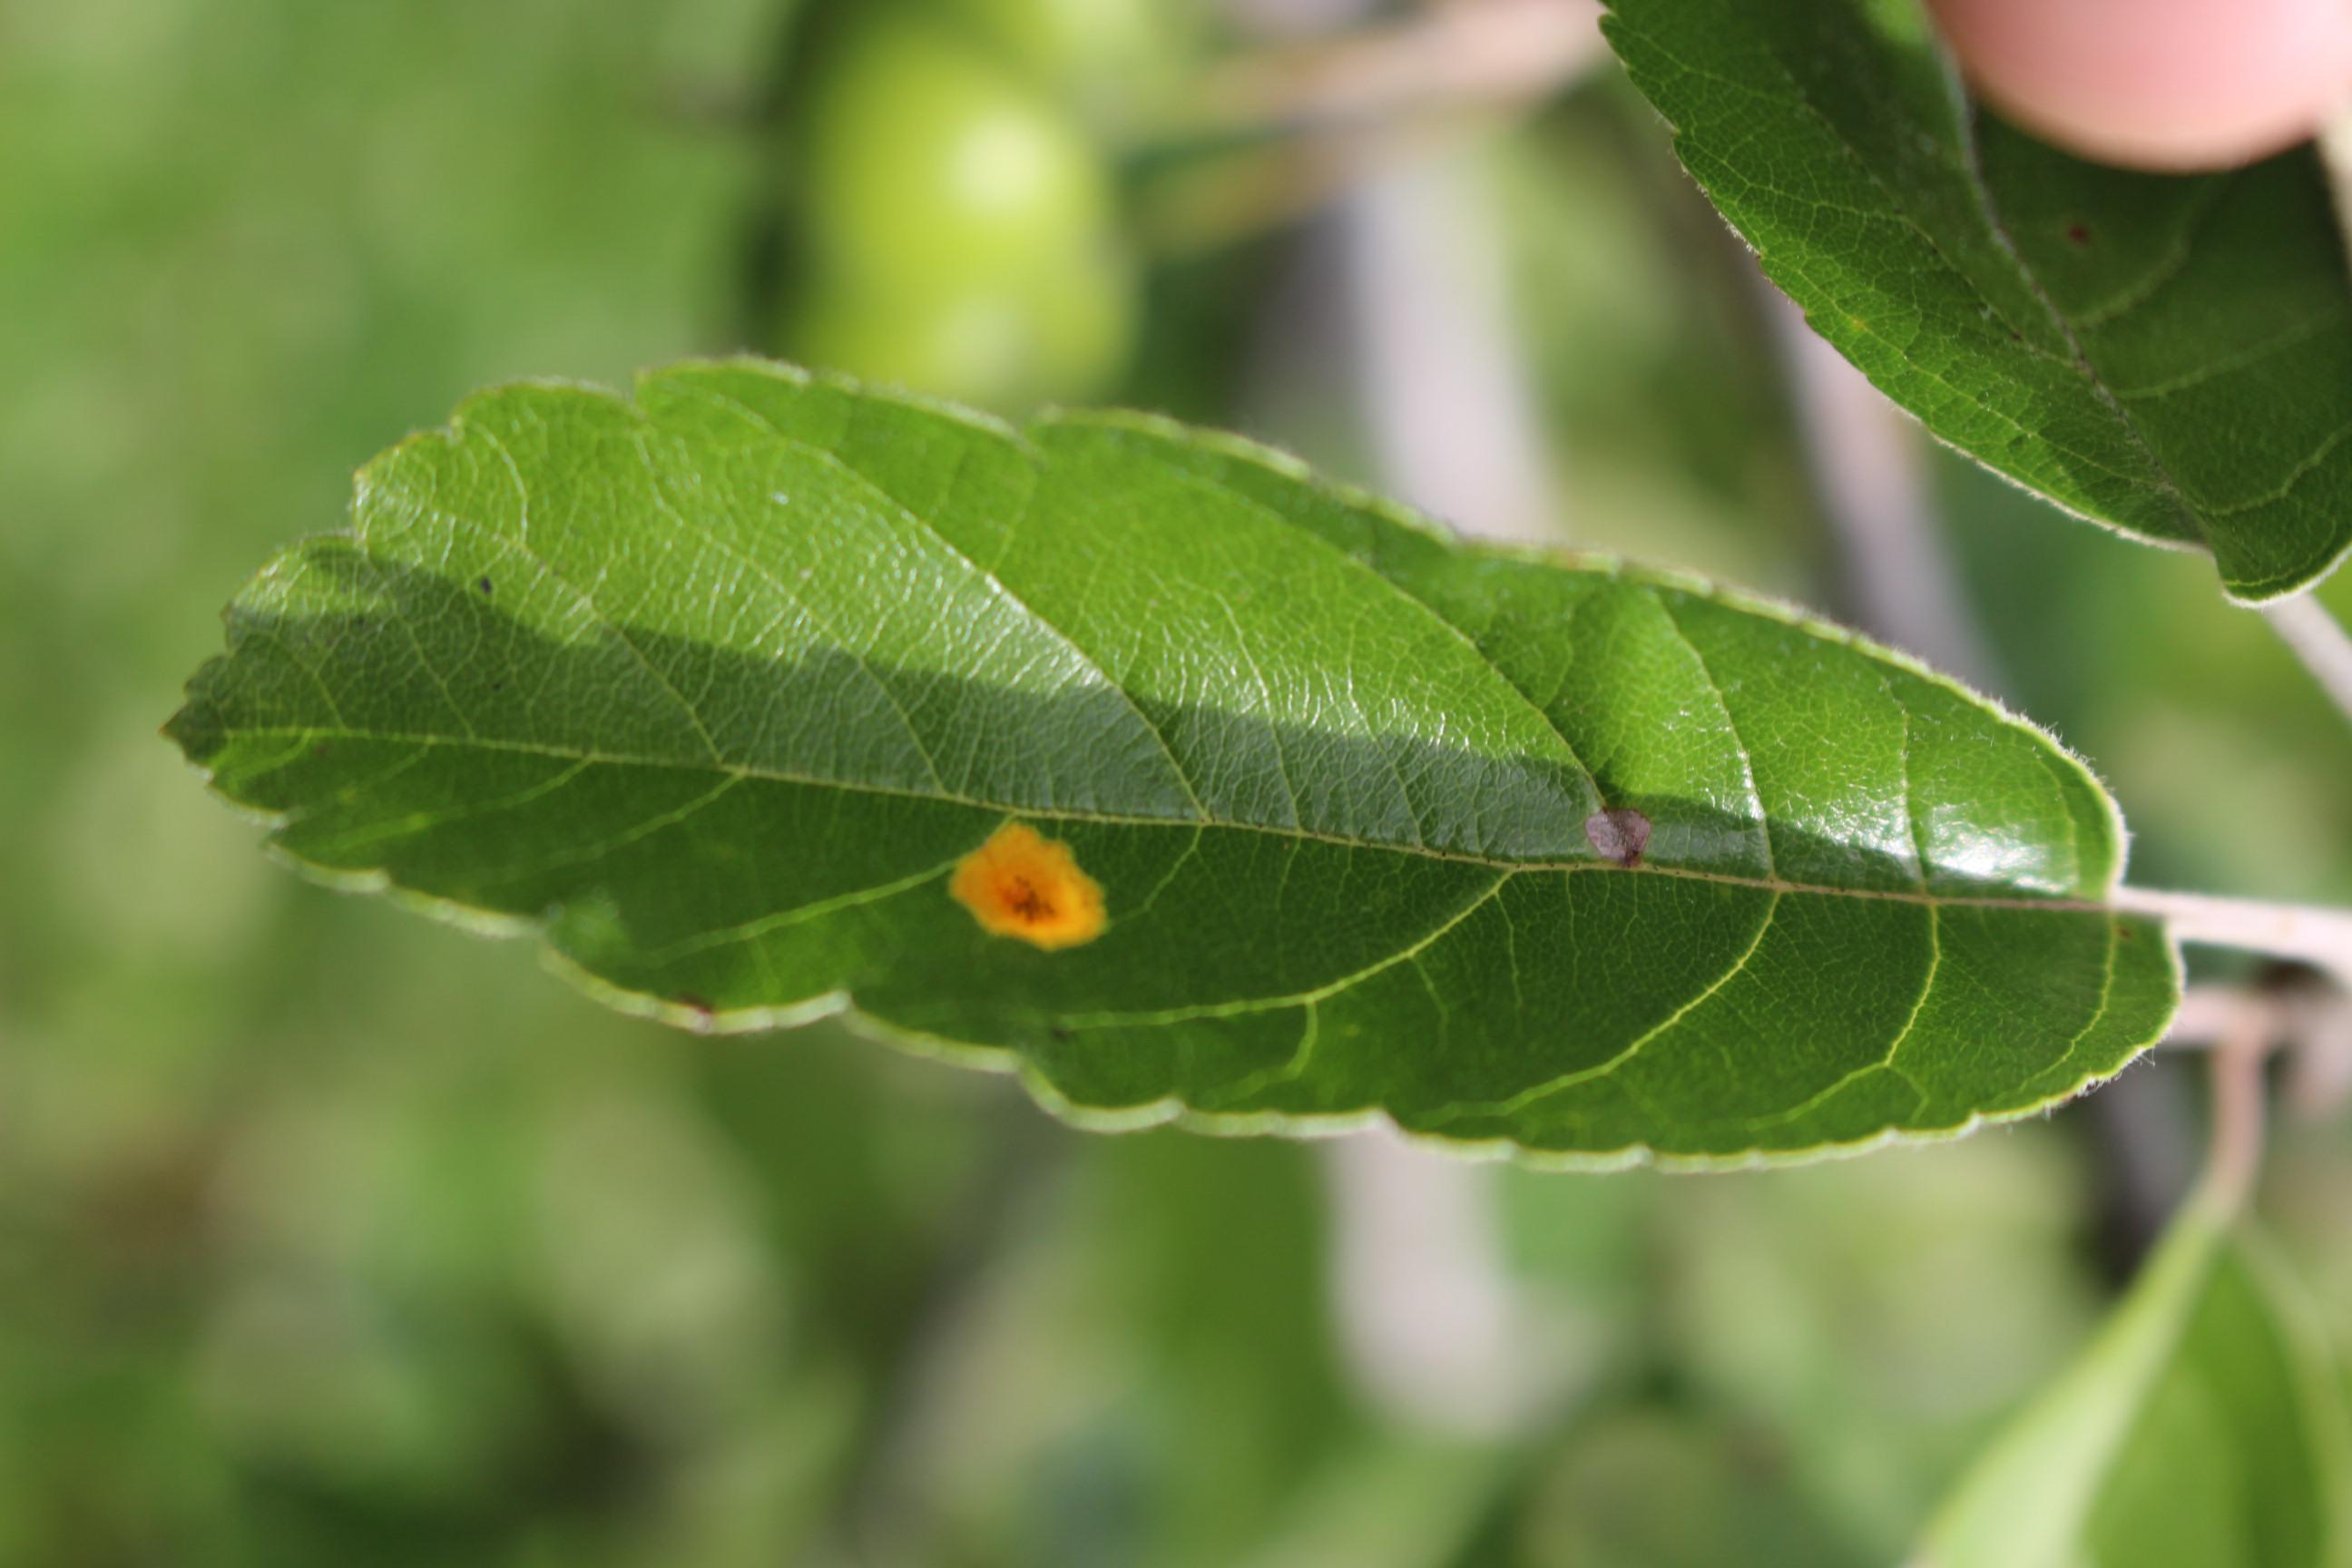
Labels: rust